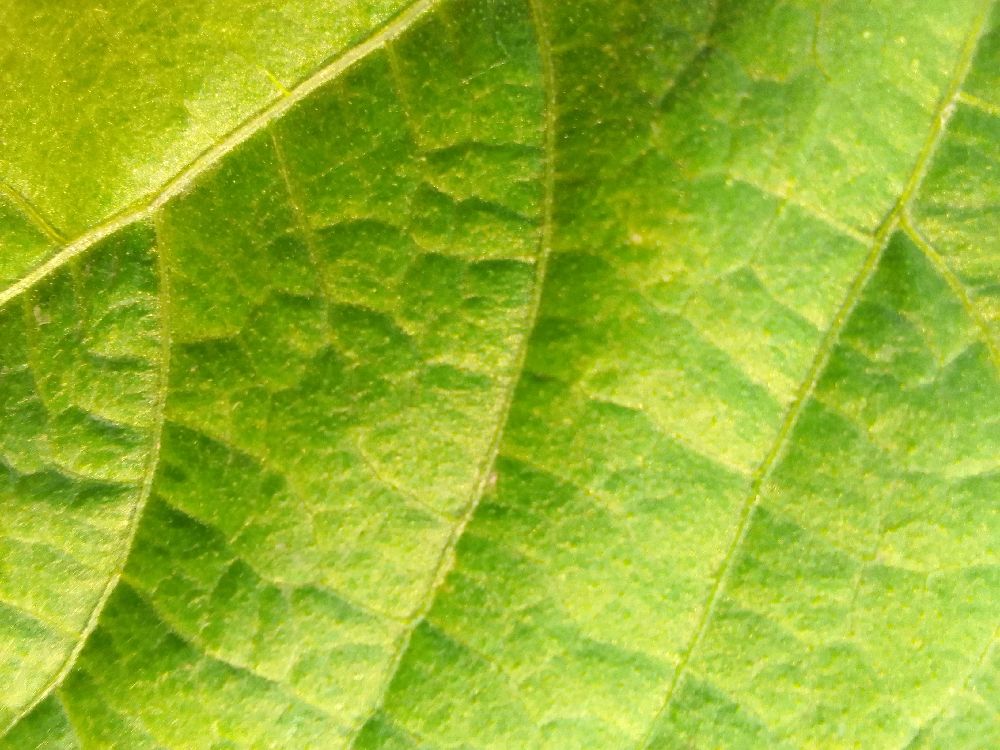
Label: healthy